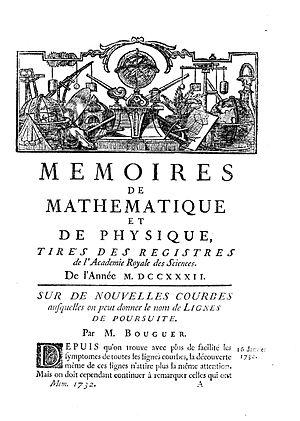
Première page de l'article de Pierre Bourguer (1732) dans les Mémoires de l'Académie royale des sciences, étudiant les courbes de poursuite
La courbe du chien est la courbe décrite par un chien cherchant à rejoindre son maître en orientant constamment sa trajectoire dans la direction de celui-ci. On suppose leurs vitesses constantes.